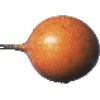
Label: granadilla